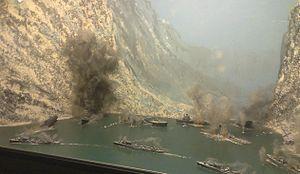
La bataille de Narvik eut lieu durant la campagne de Norvège, autour de la ville de Narvik dans le nord de la Norvège. Elle se déroula en deux temps : d'abord en mer puis sur le sol norvégien, ce qui fait que des historiens parlent parfois des « batailles de Narvik » afin de distinguer ces deux temps. Les combats dans la région s'étendent au total du 9 avril au 8 juin 1940.